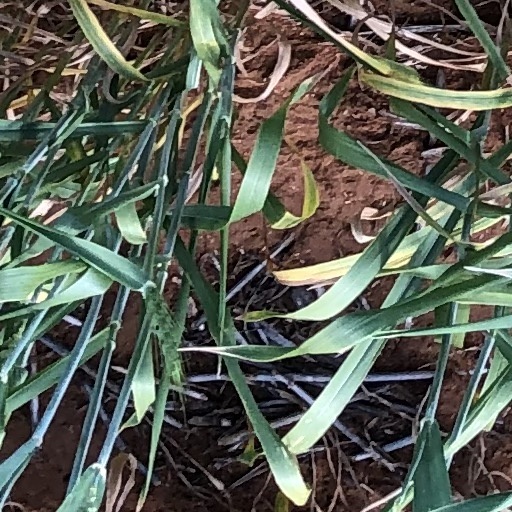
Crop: wheat